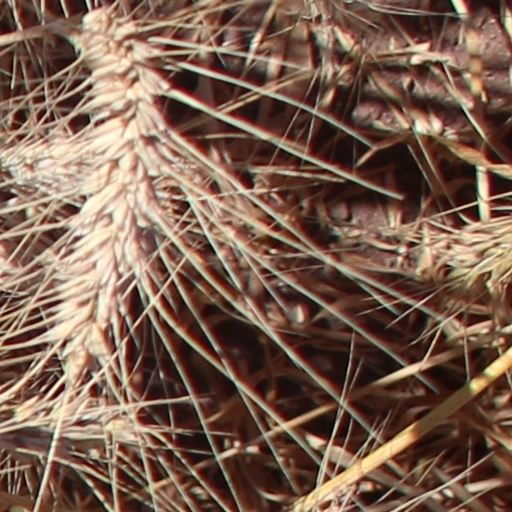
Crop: wheat